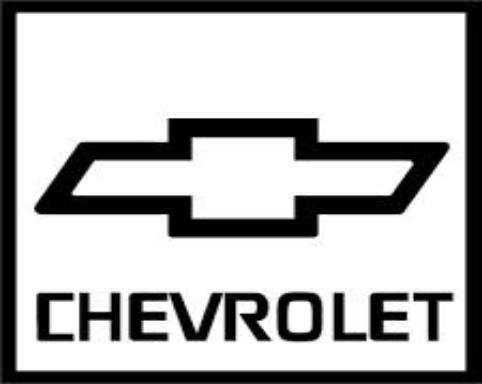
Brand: Chevrolet
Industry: Transportation